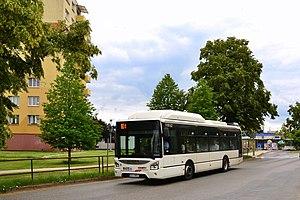
Les Iveco Bus Urbanway et Crealis sont une gamme d'autobus et trolleybus à plancher bas fabriqué et commercialisé par le constructeur italien Iveco Bus depuis 2013.